Sun and Moon Pagodas

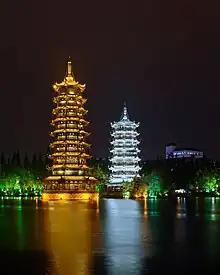
The Sun and Moon Pagodas in 2017

The Sun and Moon Pagodas are twin pagodas located in Guilin, Guangxi, China. Originally built in the city moat of Guilin during the Tang dynasty, the pagodas were reconstructed in 2001 using historical records as the centerpiece of Riyue Shuangta Cultural Park—–a park themed around the unity of Buddhism, Confucianism, and Taoism. The Moon Pagoda was built on an island in Shan Lake while the Sun Pagoda was built out in the lake. The Sun Pagoda has an octagonal base, is faced with bronze, has nine stories, and is 41 m (135 ft) tall. The Sun Pagoda is the tallest bronze pagoda in the world and is one of the few pagodas in the world that has an elevator. The Moon Pagoda has an octagonal base, is faced with glazed tile, has seven stories, and is 35 m (115 ft) tall. They were featured as the ninth Pit Stop during the fourteenth season of "The Amazing Race" in 2009.